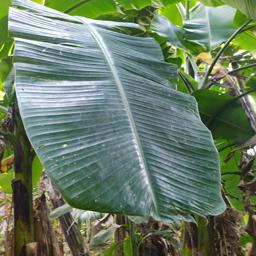
Label: YELLOW SIGATOKA